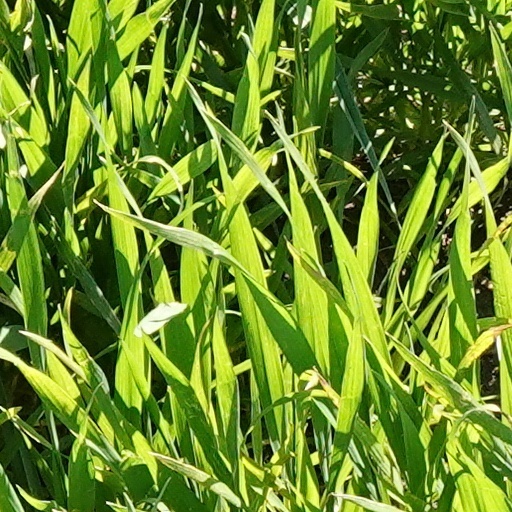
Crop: wheat